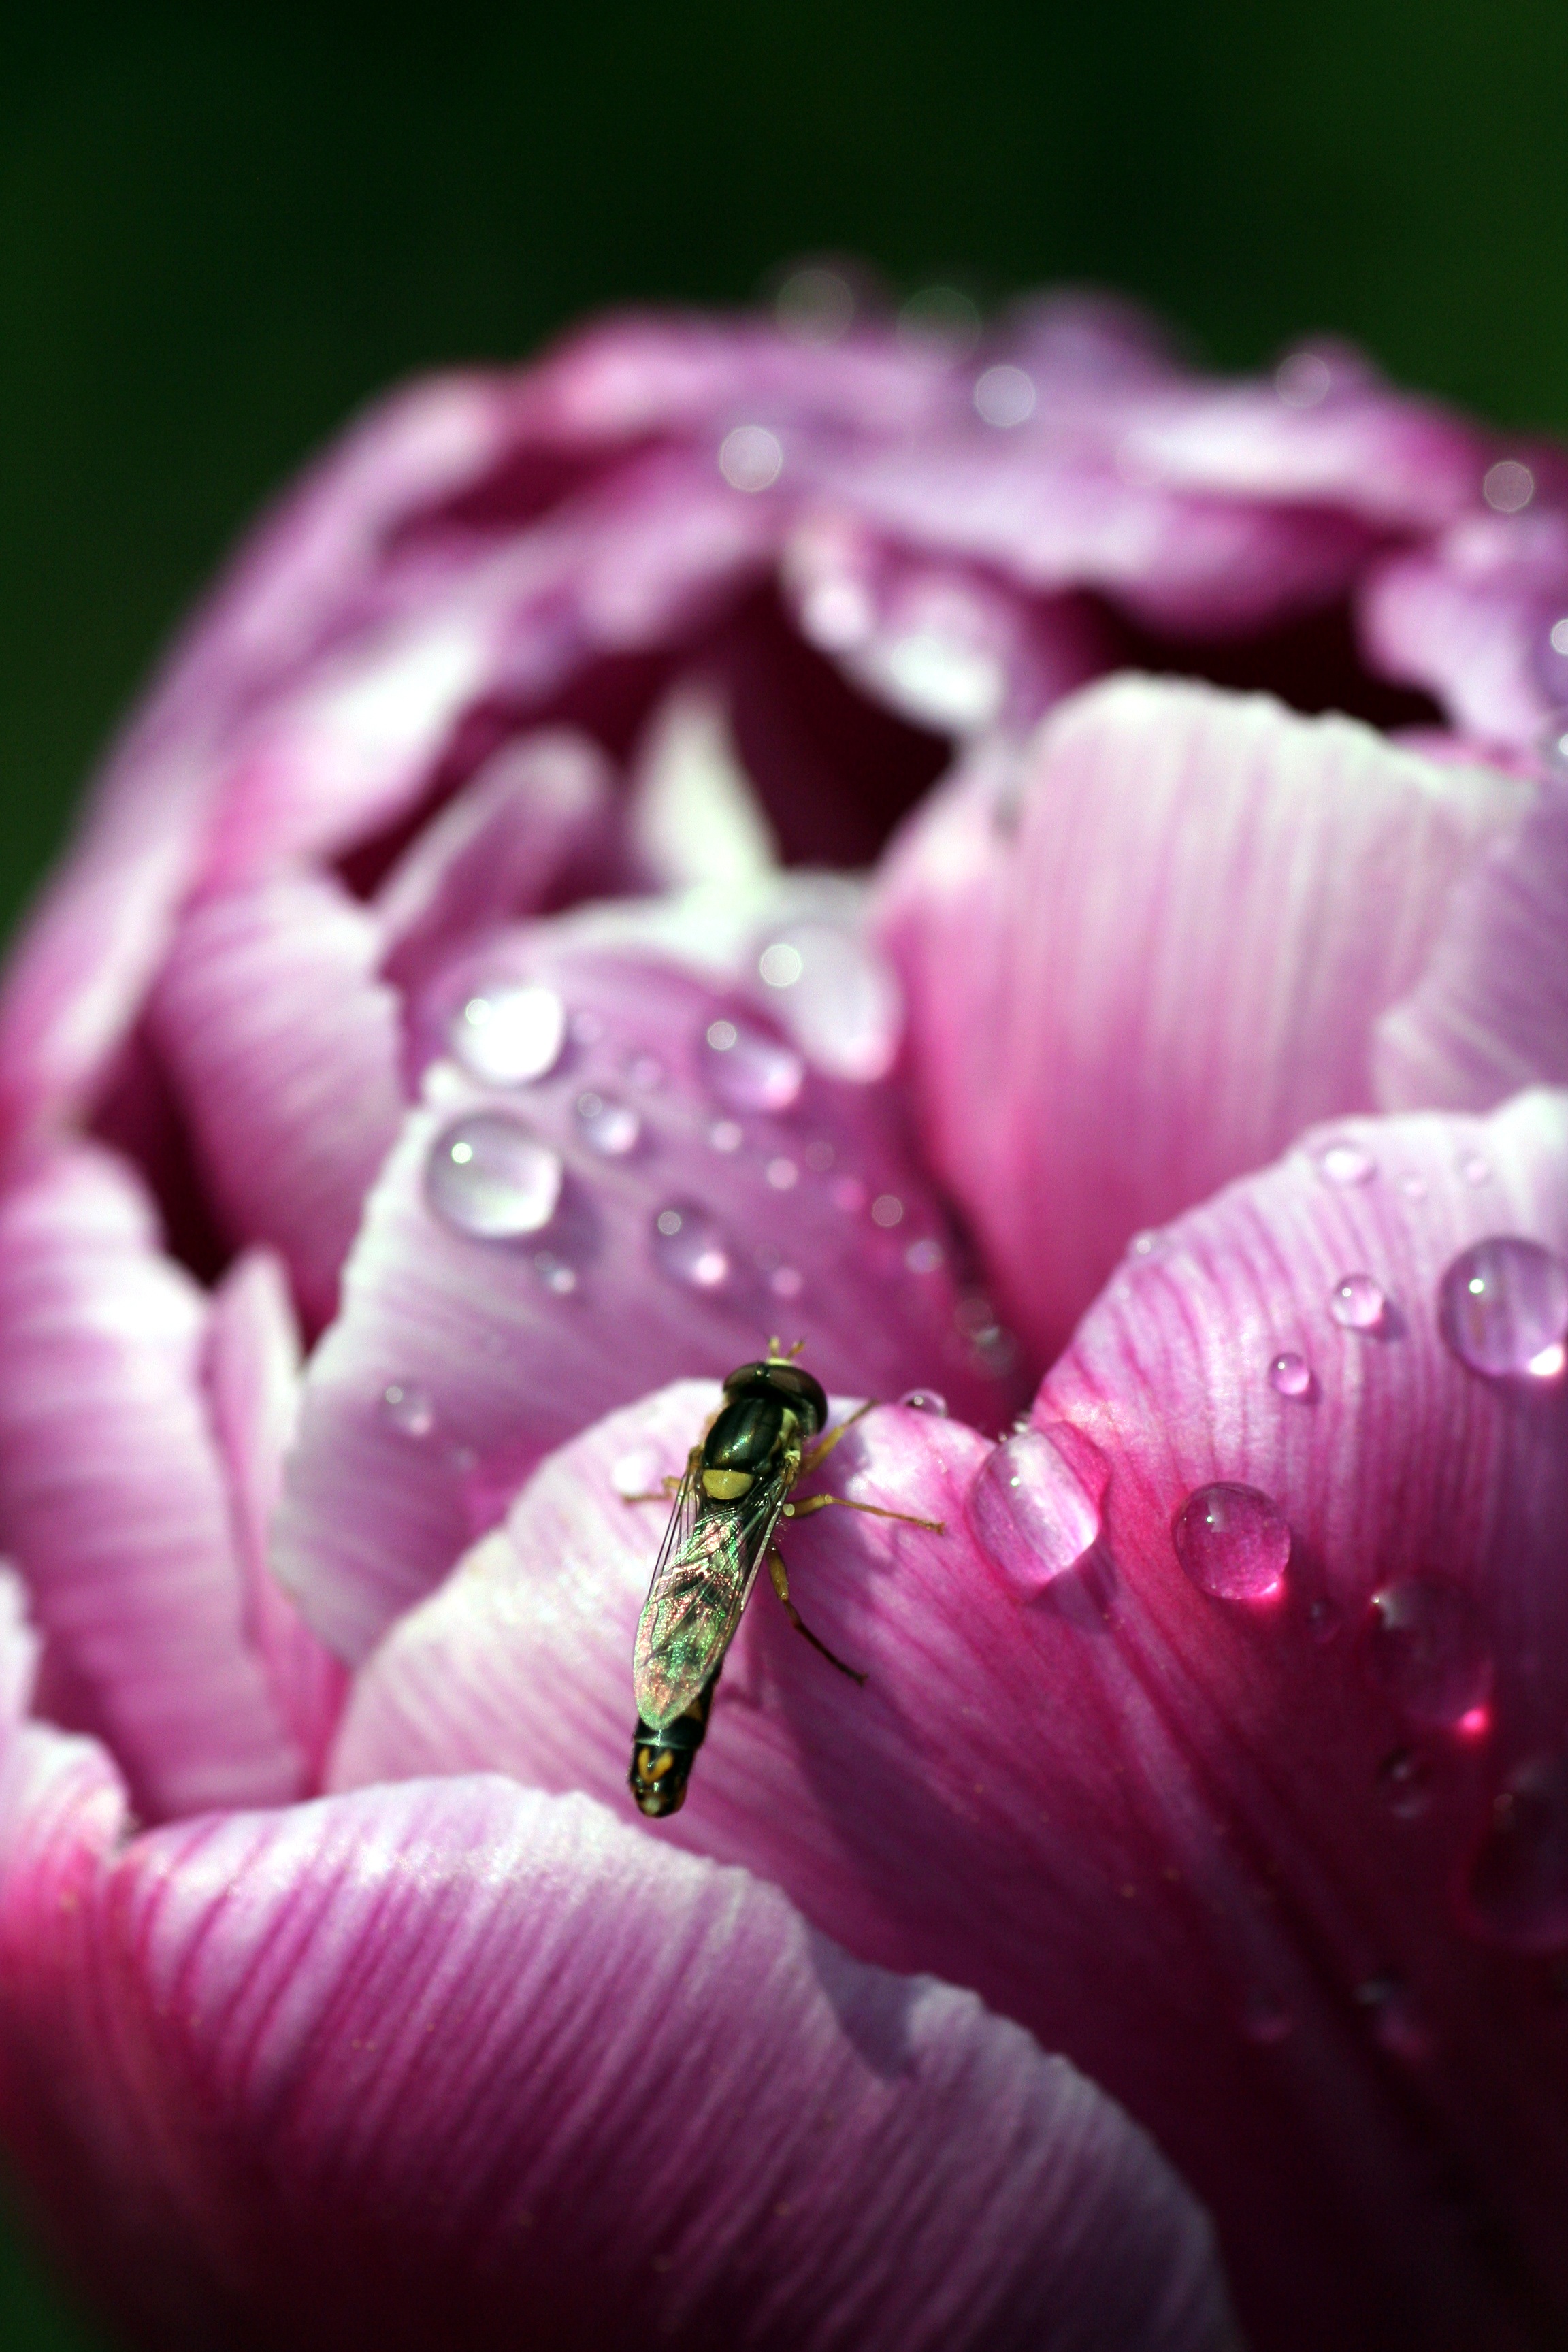
nature, blossom, dew, plant, photography, leaf, flower, purple, petal, pollen, insect, garden, pink, flora, close up, moisture, macro photography, flowering plant, plant stem, land plant